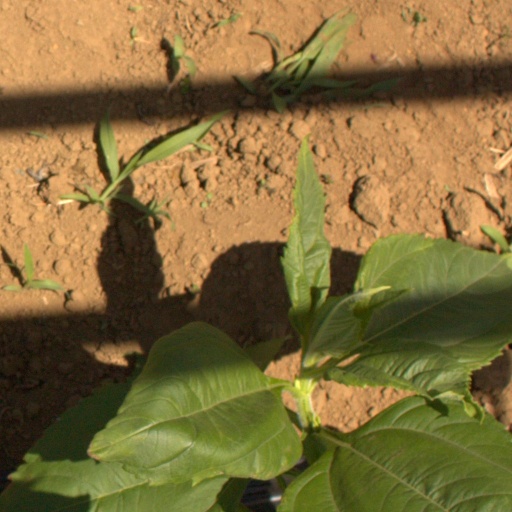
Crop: Jerusalem artichoke